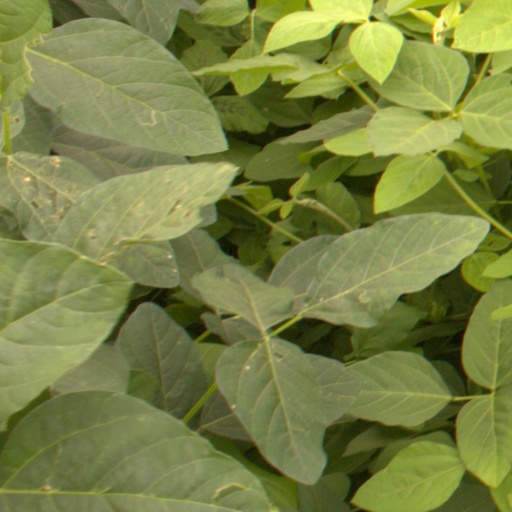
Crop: soybean